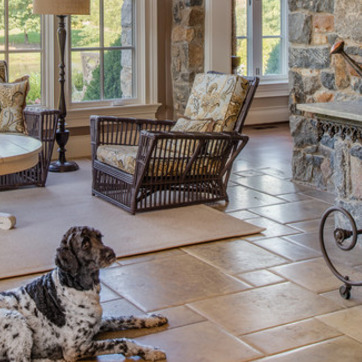
Material: other